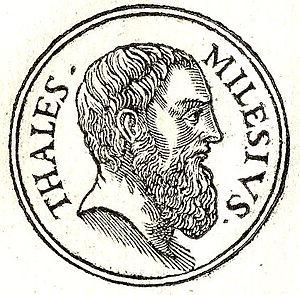
Thalès de Milet, appelé communément Thalès, est un philosophe et savant grec, né à Milet vers 625-620 av. J.-C. et mort vers 548-545 av. J.-C. dans cette même ville.